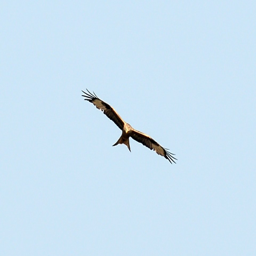
other locals have defended the birds , saying they have simply learnt the behaviour after being fed by people